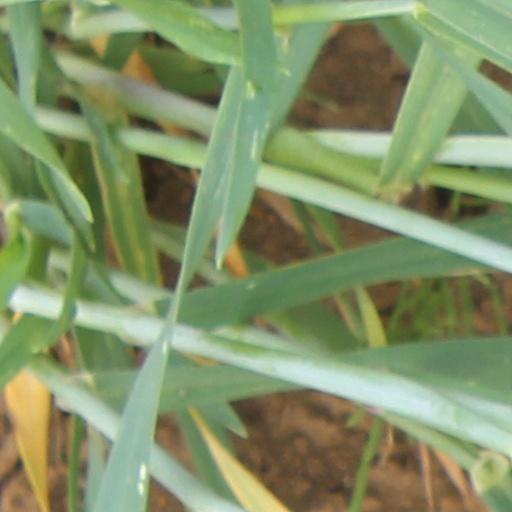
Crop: wheat